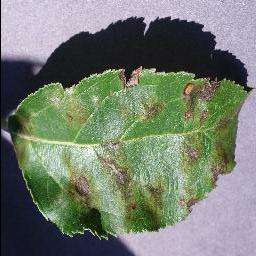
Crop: apple
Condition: scab